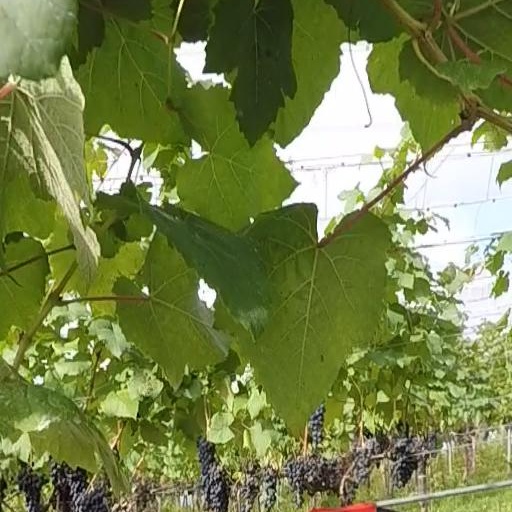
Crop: grape